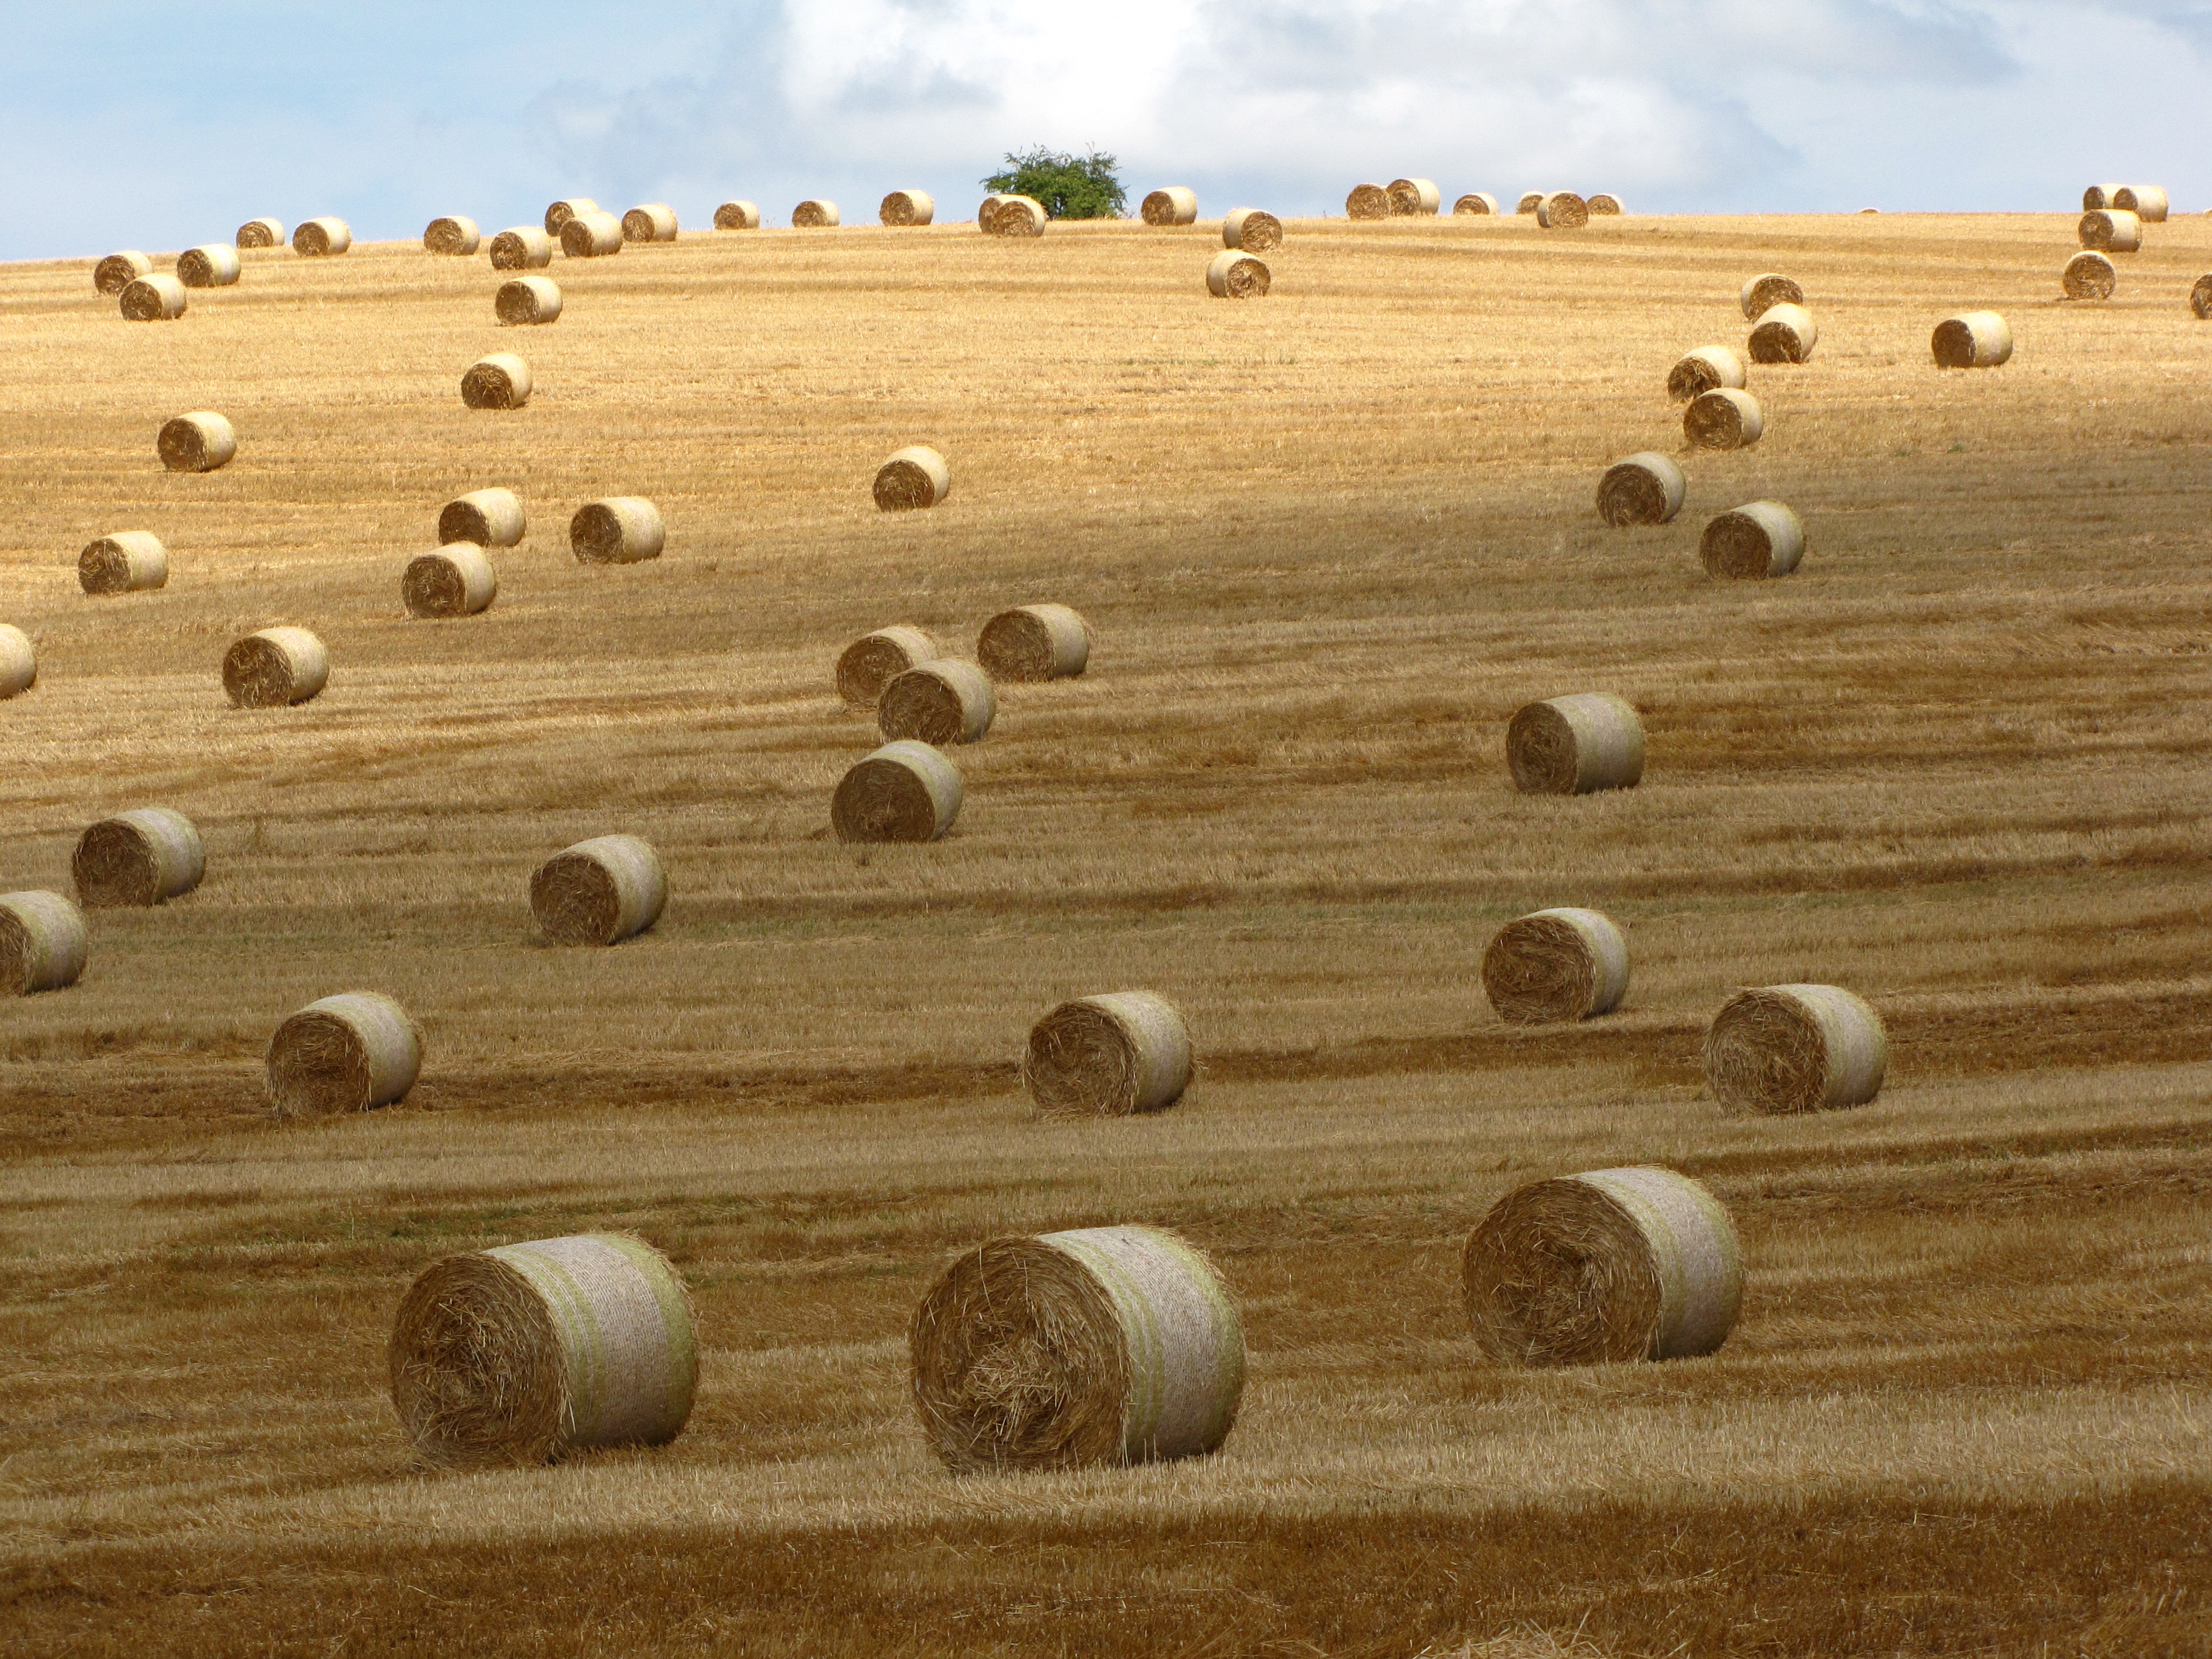
landscape, field, meadow, summer, harvest, agriculture, straw bale, natural environment, grass family